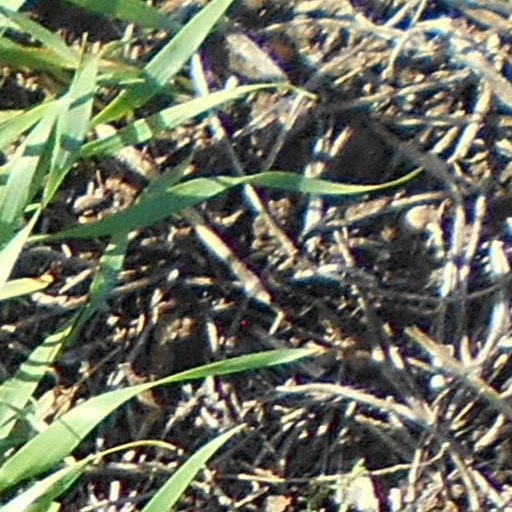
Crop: wheat